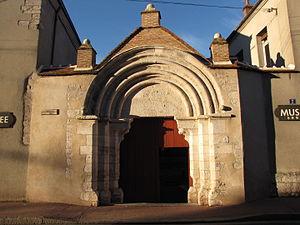
Châtillon-Coligny, Loiret, région Centre. Rue du Faubourg du Puyrault
Châtillon-Coligny est une commune française située dans le département du Loiret, en région Centre-Val de Loire.